Sephardic Jewish cuisine

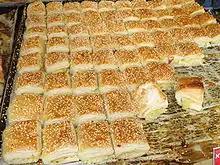
Potato Bourekas at Mahane Yehuda Market, Jerusalem

Tiny cups of Turkish coffee, sometimes spiced with cardamom, are often served at the end of a festive meal, accompanied by small portions of "baklava" or other pastries dipped in syrup or honey. Hot "sahlab", a liquidy cornstarch pudding originally flavored with orchid powder (today invariably replaced by artificial flavorings), is served in cups as a winter drink, garnished with cinnamon, nuts, coconut and raisins. "Arak" is the preferred alcoholic beverage. Rose water is a common ingredient in cakes and desserts. "Malabi", a cold cornstarch pudding, is sprinkled with rose water and red syrup.